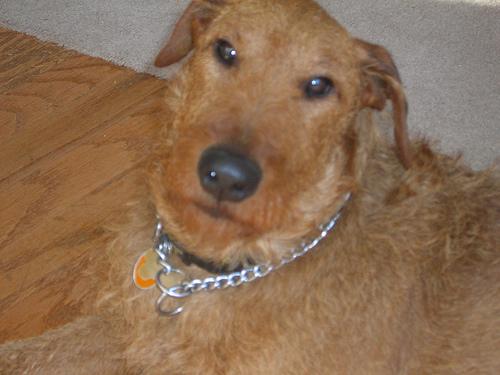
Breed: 207-n000036-Irish_terrier